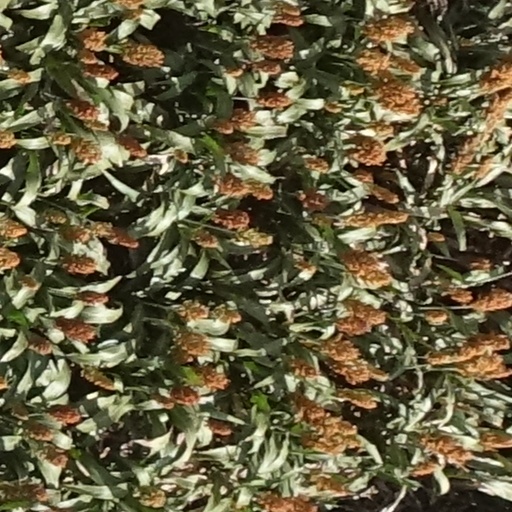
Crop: sorghum